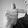
ASL letter: T